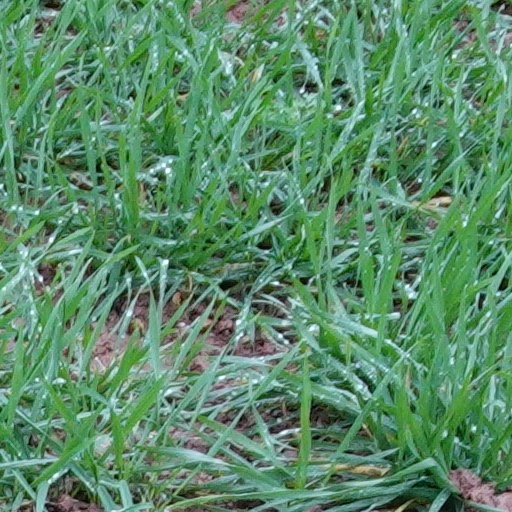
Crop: wheat